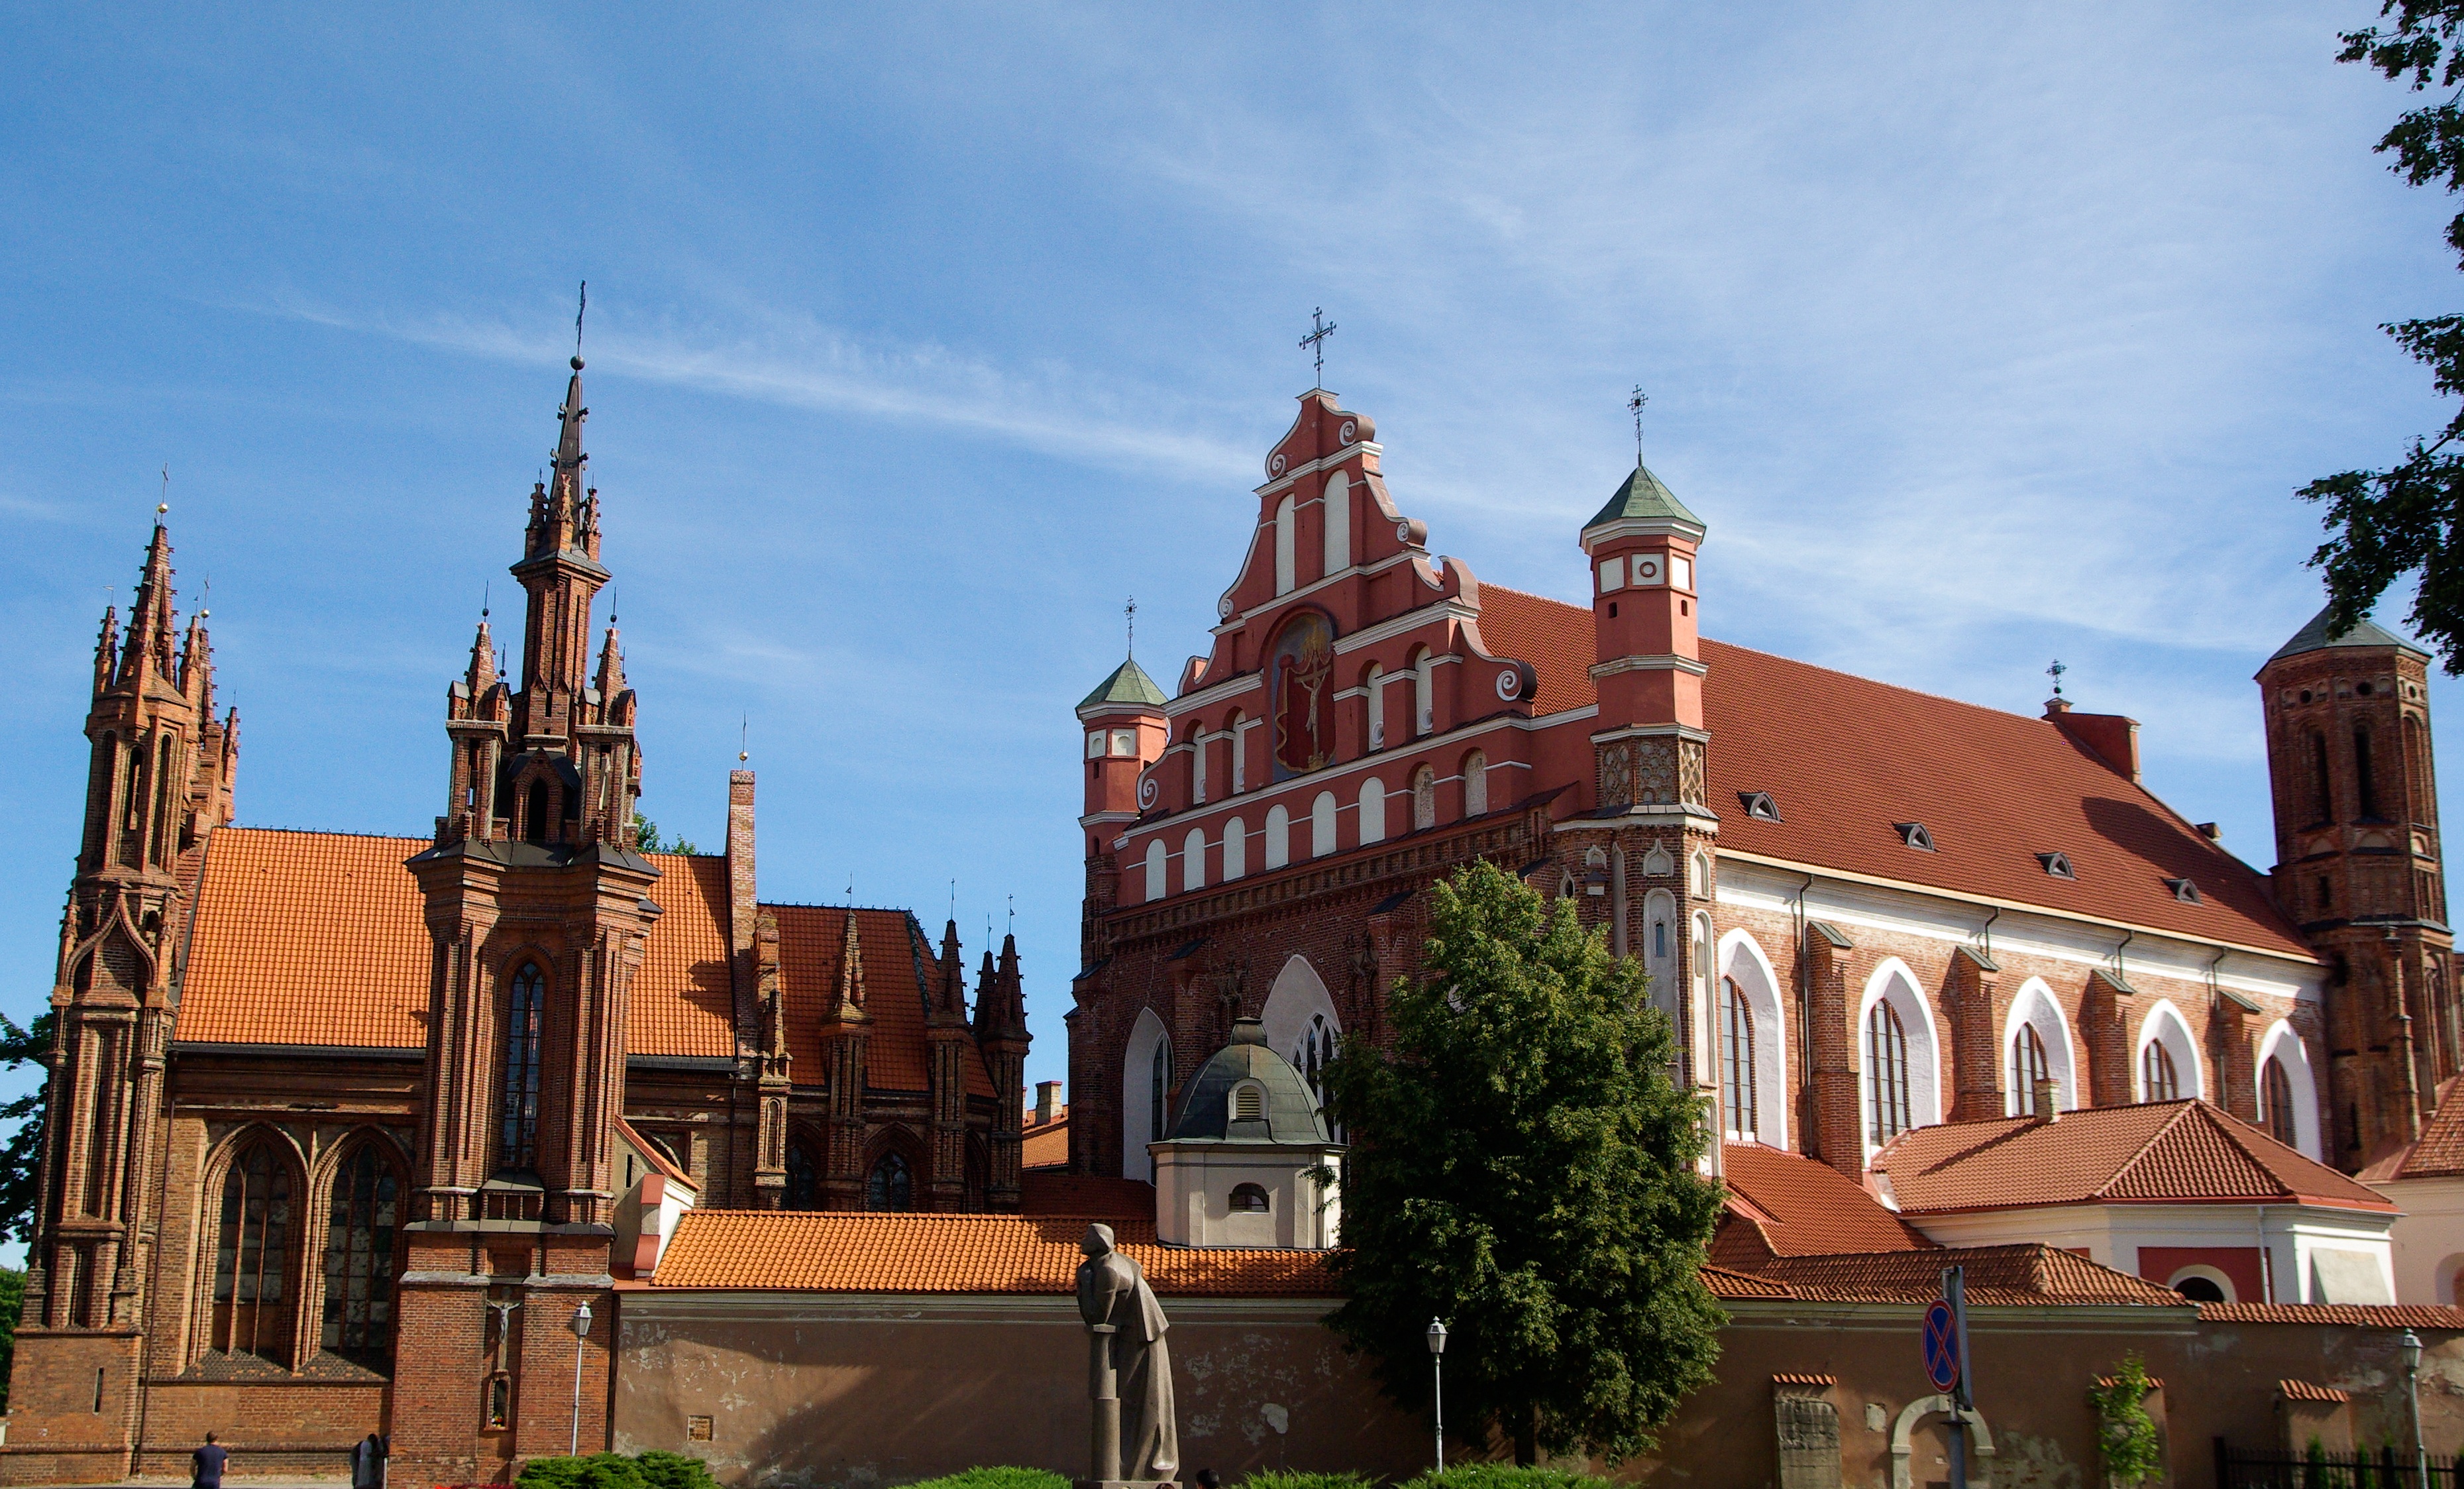
town, building, chateau, plaza, landmark, church, cathedral, place of worship, bricks, estate, steeples, lithuania, historic site, anne holy church